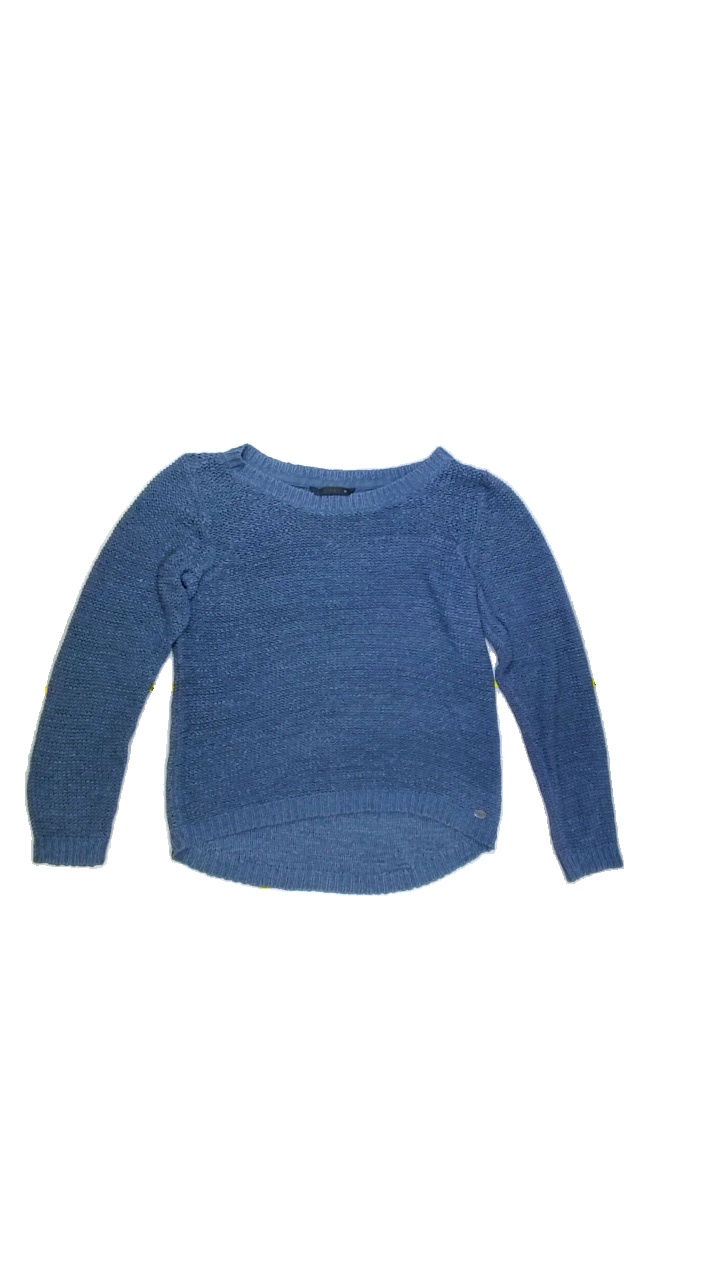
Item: Sweater (Ladies)
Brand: Not Applicable
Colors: Blue
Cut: Regular, C-collar
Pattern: Plain
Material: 68%acrylic 32%nylon
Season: All
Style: No trend
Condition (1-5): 4
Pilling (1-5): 4
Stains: No
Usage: Export
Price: <50